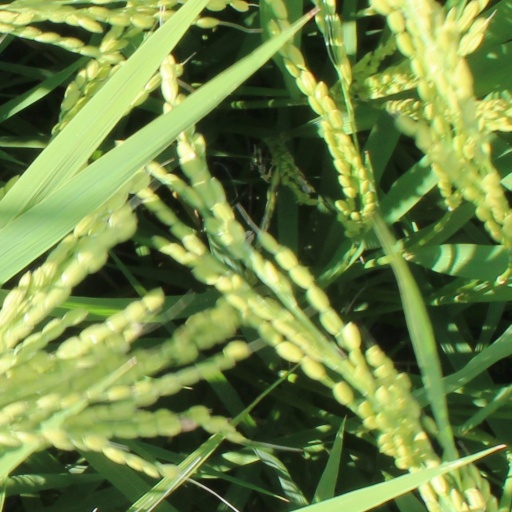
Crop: rice